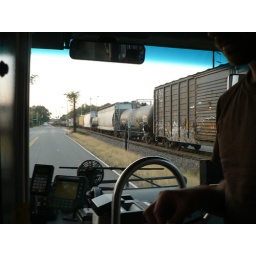
Train to bus transfer in under a minute, train still rolling